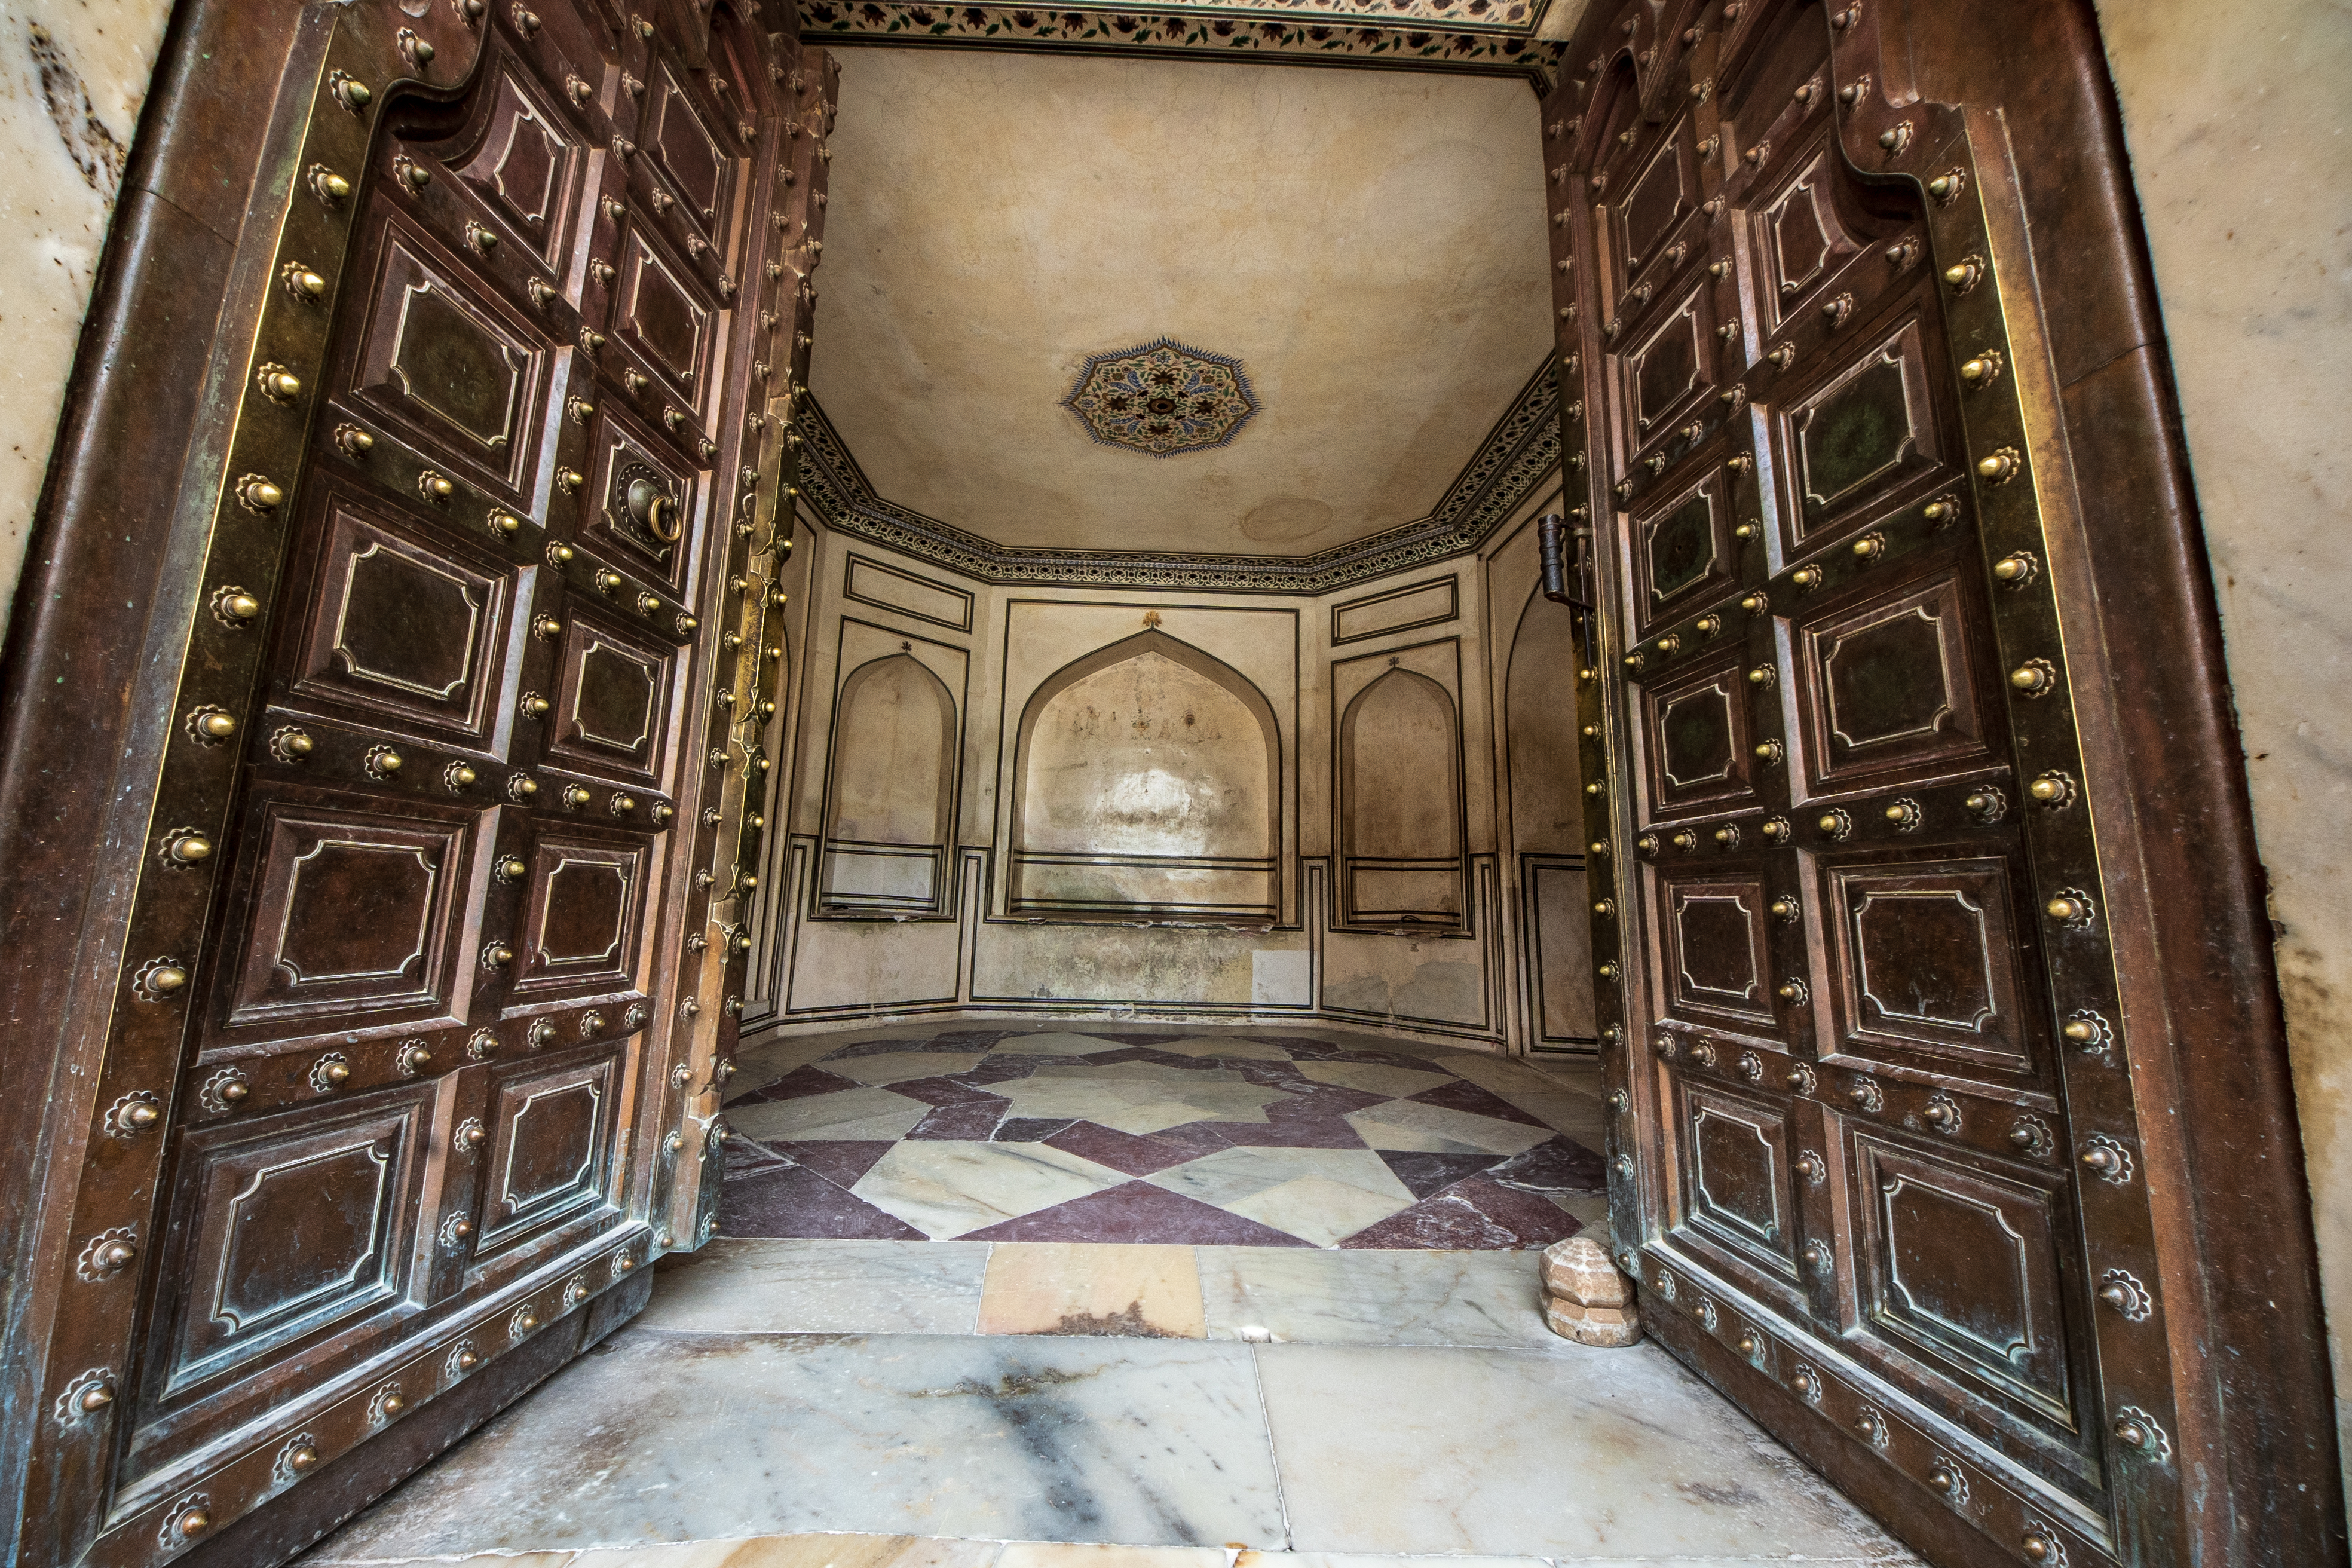
jaipur, amber, amer, ancient, architecture, art, asia, building, castle, colorful, culture, design, destination, detail, empire, famous, fort, ganesh, gate, gateway, heritage, historic, historical, history, holiday, india, islam, king, landmark, landscape, legend, maharajah, monument, mosaic, mosque, mughal, old, orange, ornament, ornate, palace, rajasthan, rajput, sightseeing, stone, structure, tourism, tourist, traditional, travel, holy places, room, interior design, ceiling, door, medieval architecture, arch, symmetry